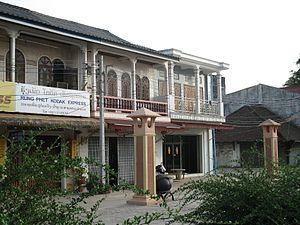
Maisons modernes à Thakhek, au Laos.